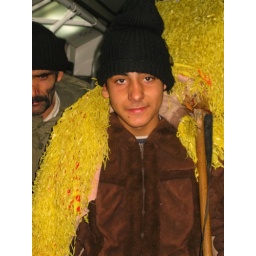
Xmas,Romanian style celebration on. a street car in Bucharest- young boy in. traditional costume